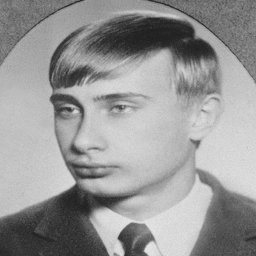
politician as a young man